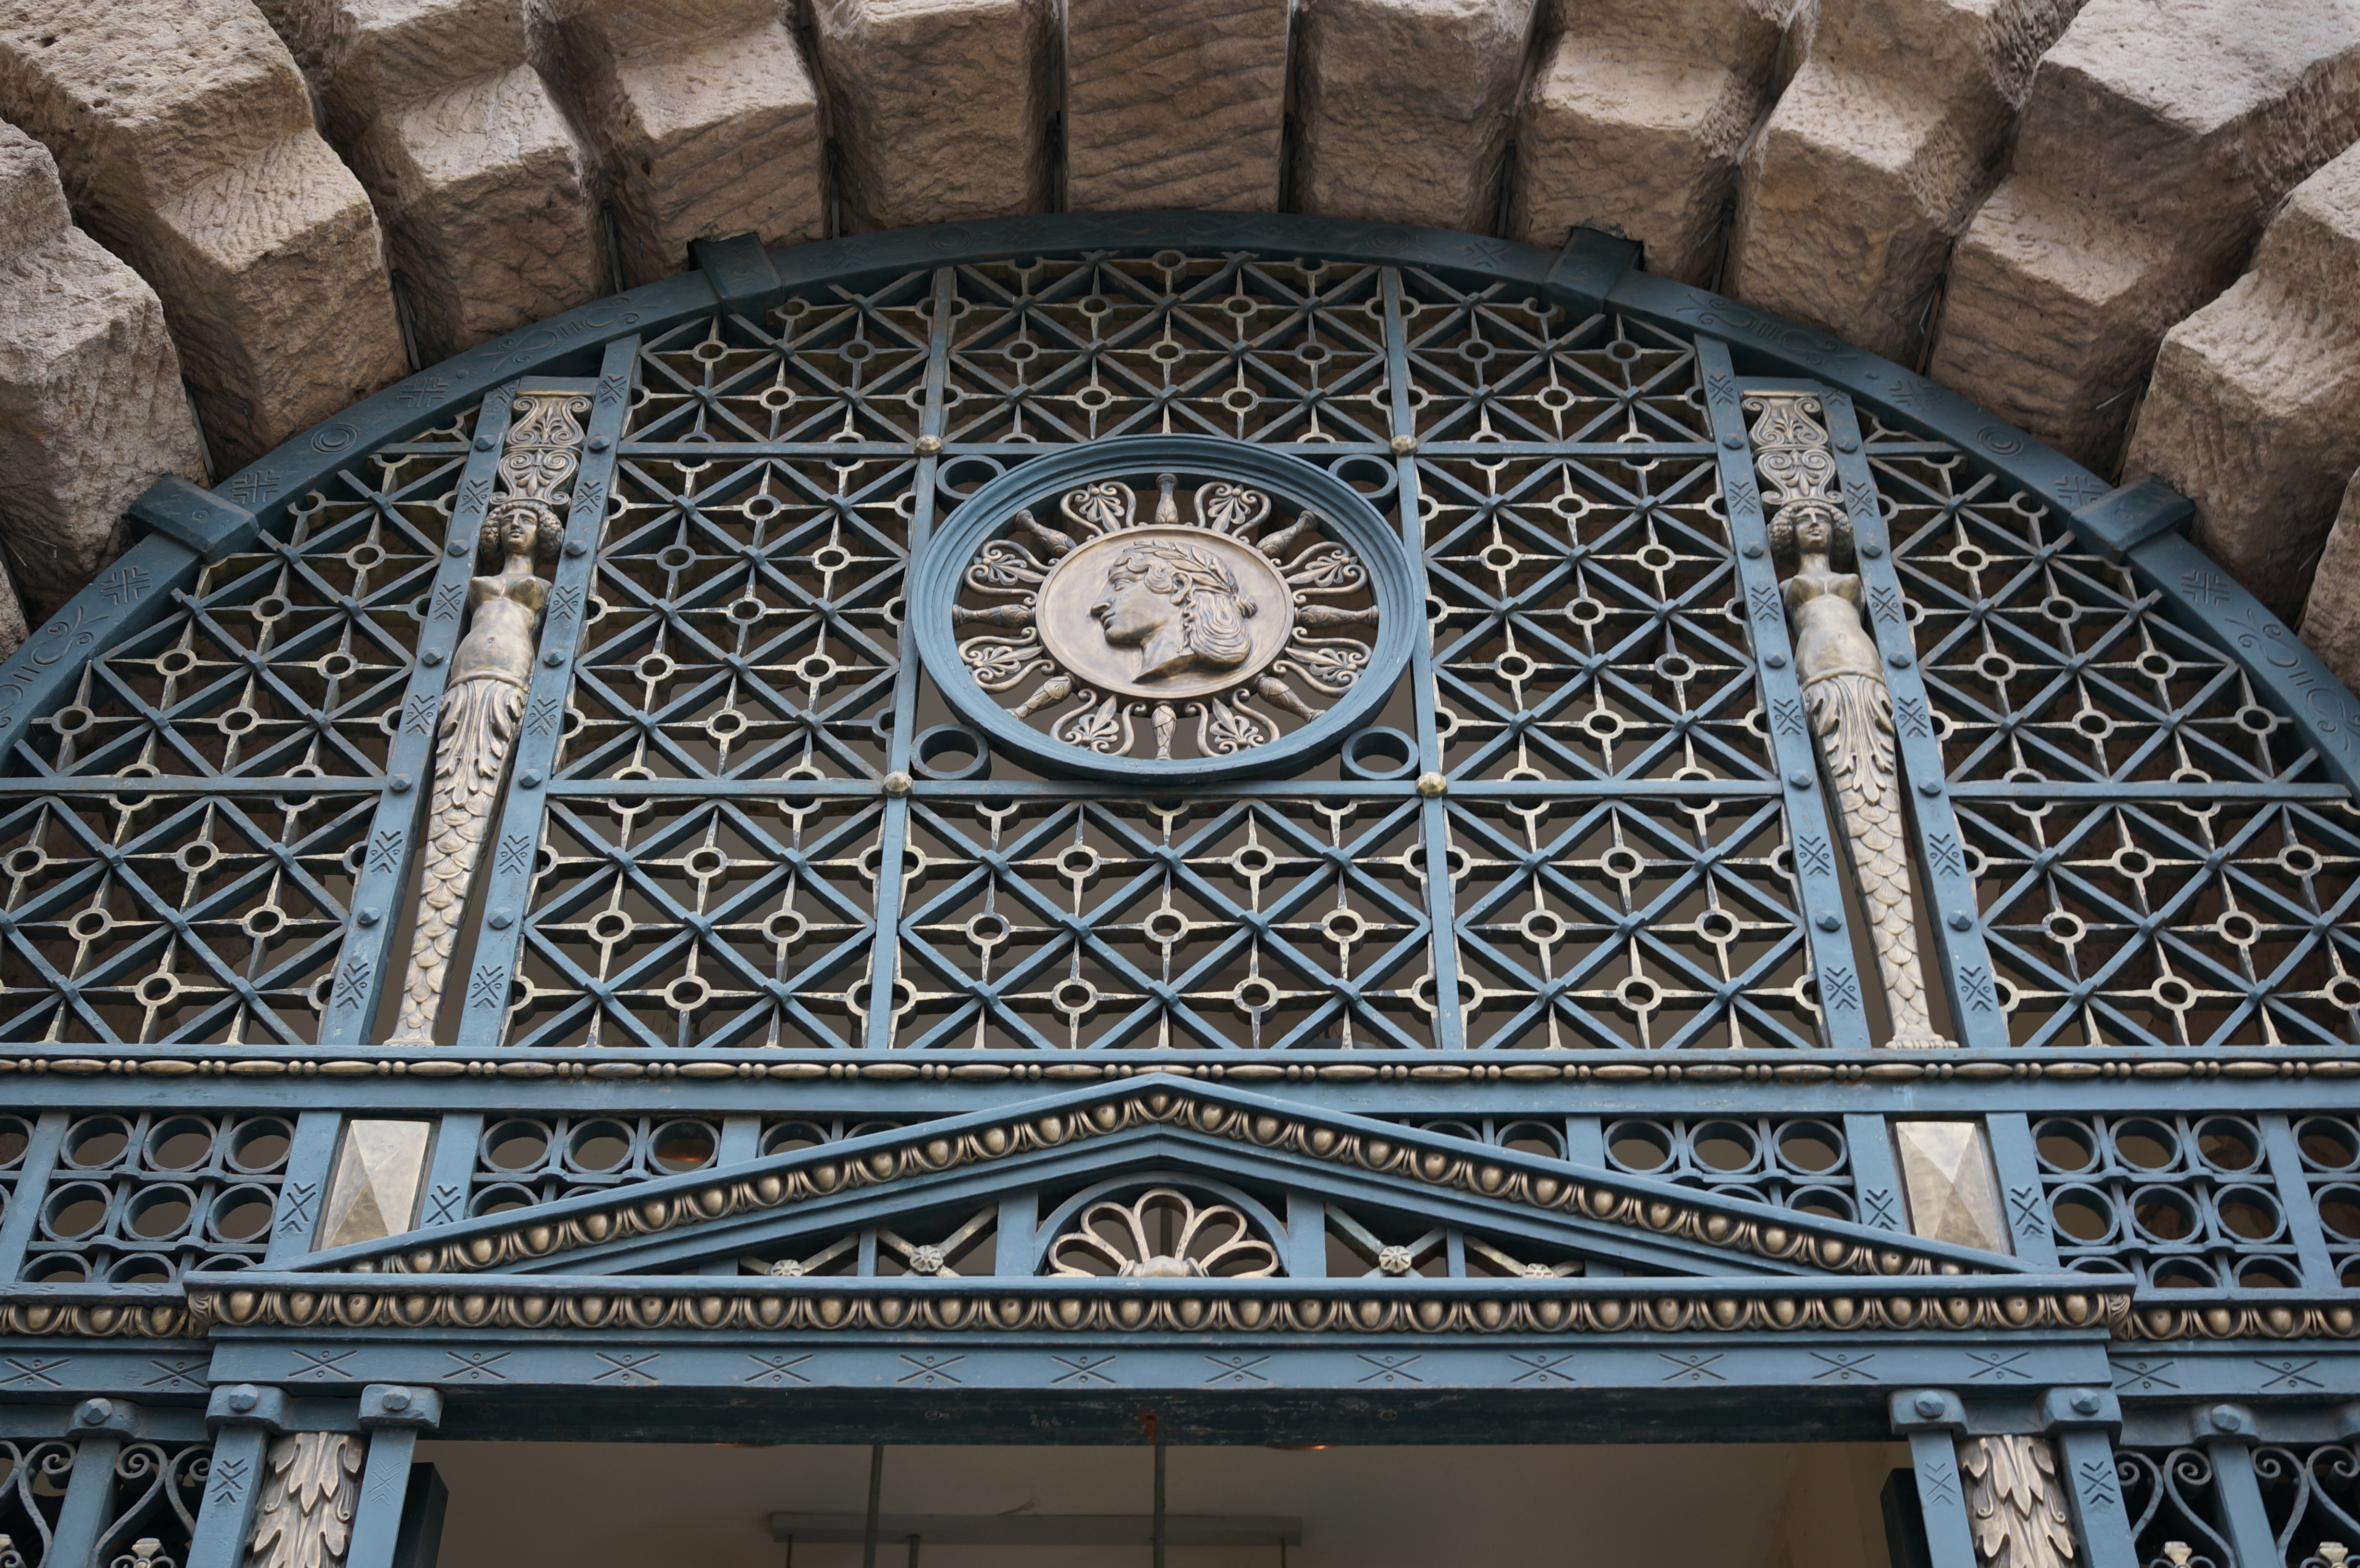
architecture, building, arch, facade, cathedral, place of worship, baptistery, 2014, symmetry, germany, deutschland, berlin, sony, sigma, basilica, dome, nex, nex6, lenstagged, steffenzahn, 30mm, sigma30mm28exdn, sigma30mmf28, sigma30mmf28dn, sigma30mm, guesswhereberlin, flickraward, ancient history